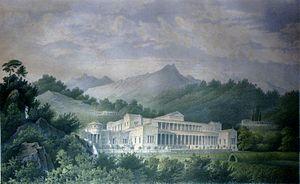
La villa Commedia, connue aussi comme villa Pliniana serait une «villa disparue » du temps de Titus détenue entre 82 par Pline le Jeune.
Pline le Jeune est né en 61 ou 62 après J.-C. à Novum Comum en Cisalpine sous le nom Caius Caecilius, adopté par son oncle maternel Pline l'Ancien sous le nom de Caius Plinius Caecilius Secundus, et mort entre fin 113 et 115 probablement dans la province de Bithynie et Pont. C'est un sénateur et célèbre avocat romain des règnes de Titus à Trajan, proche de ce dernier, consul suffect en 100 et gouverneur impérial de la province de Bithynie et Pont entre 111 et 113. À l'instar de son oncle, le naturaliste Pline l'Ancien, il est resté célèbre principalement en raison de son travail littéraire qui a partiellement survécu, notamment sa fameuse correspondance.